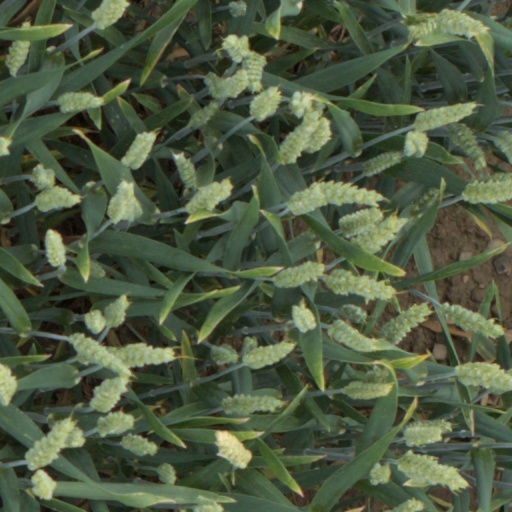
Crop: wheat